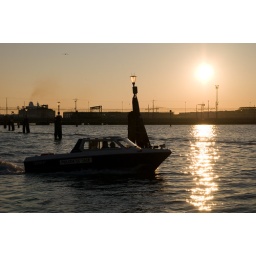
No cars in Venice, so the cops are on water too.